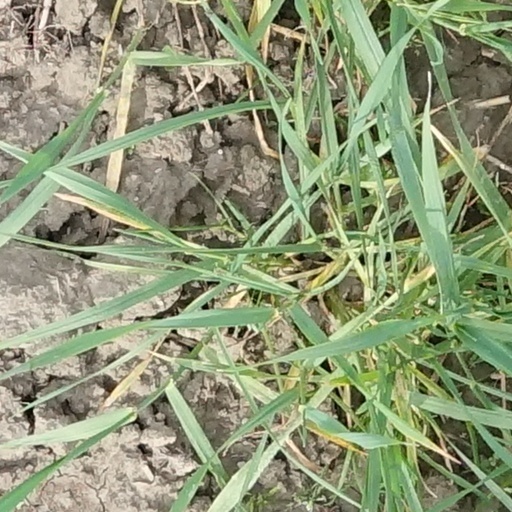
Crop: wheat